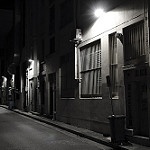
Scene: Outdoor